Carrington Hotel, Katoomba

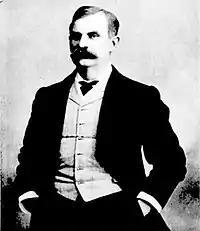
Sir James Joynton Smith 1909

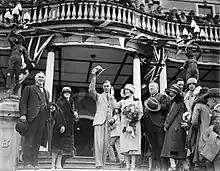
The Duke and Duchess of York (later King George VI and Elizabeth the Queen Mother) at the Carrington Hotel in 1927

Arthur Lawrence Peacock (1861–1913) was the owner between 1901 and 1911. During this time he carried out several alterations mostly relating to redecoration. The power station at the back of the Carrington Hotel was built in 1910. It provided the first electricity supply not only to the Carrington Hotel but also to Katoomba and other Blue Mountains towns. The octagonal brick chimney remains an important Katoomba landmark.